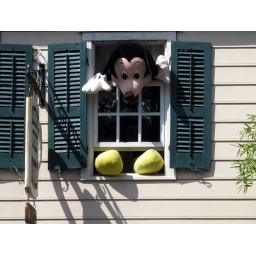
Second floor window of a shop in New Hope